Synchrony (The X-Files)

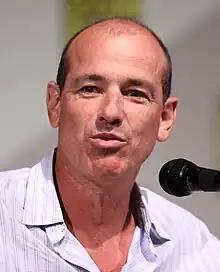
The concept of the episode originated from David Greenwalt and Howard Gordon's ("pictured") idea to write an episode about time travel.

After series creator Chris Carter and Howard Gordon completed the script for "Unrequited", the former assigned the latter to develop a new episode with David Greenwalt, who was new to the show and had been hired a few months prior as a producer. Gordon and Greenwalt met up and began writing what would become "Synchrony". During this process, they struggled to find a good plot, and they almost submitted a story involving an inmate swapping bodies with another man to escape prison. However, Gordon was unsatisfied with this storyline, as he believed it to be far too derivative of his previous episode. Eventually, the duo read an article in "Scientific American" about time travel: the article claimed that while classical physics does not allow for temporal displacement, quantum physics does. Gordon and Greenwalt were intrigued by the concept and decided to re-situate their episode around a related premise.